Plain Township, Stark County, Ohio

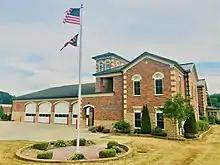
Plain Township Central fire station

The township is governed by a three-member board of trustees, who are elected in November of odd-numbered years to a four-year term beginning on the following January 1. Two are elected in the year after the presidential election and one is elected in the year before it. There is also an elected township fiscal officer, who serves a four-year term beginning on April 1 of the year after the election, which is held in November of the year before the presidential election. Vacancies in the fiscal officership or on the board of trustees are filled by the remaining trustees.